Menlyn Park

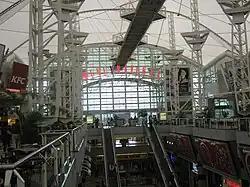

Menlyn Park Shopping Centre is a large shopping mall in Menlyn, Pretoria, South Africa, owned by development company Pareto. It is designed around three spaces – the Food Court, the keyhole malls and focal points, and a large internal garden square surrounded by restaurants. Menlyn Park has a total lettable floor space of 177,000m², over 500 stores, 16 parking entrances, 12 parking exits and 8,250 parking bays. It is situated at the corner of Lois Avenue and Atterbury Road, close to the passing N1 highway (Pretoria Eastern Bypass).